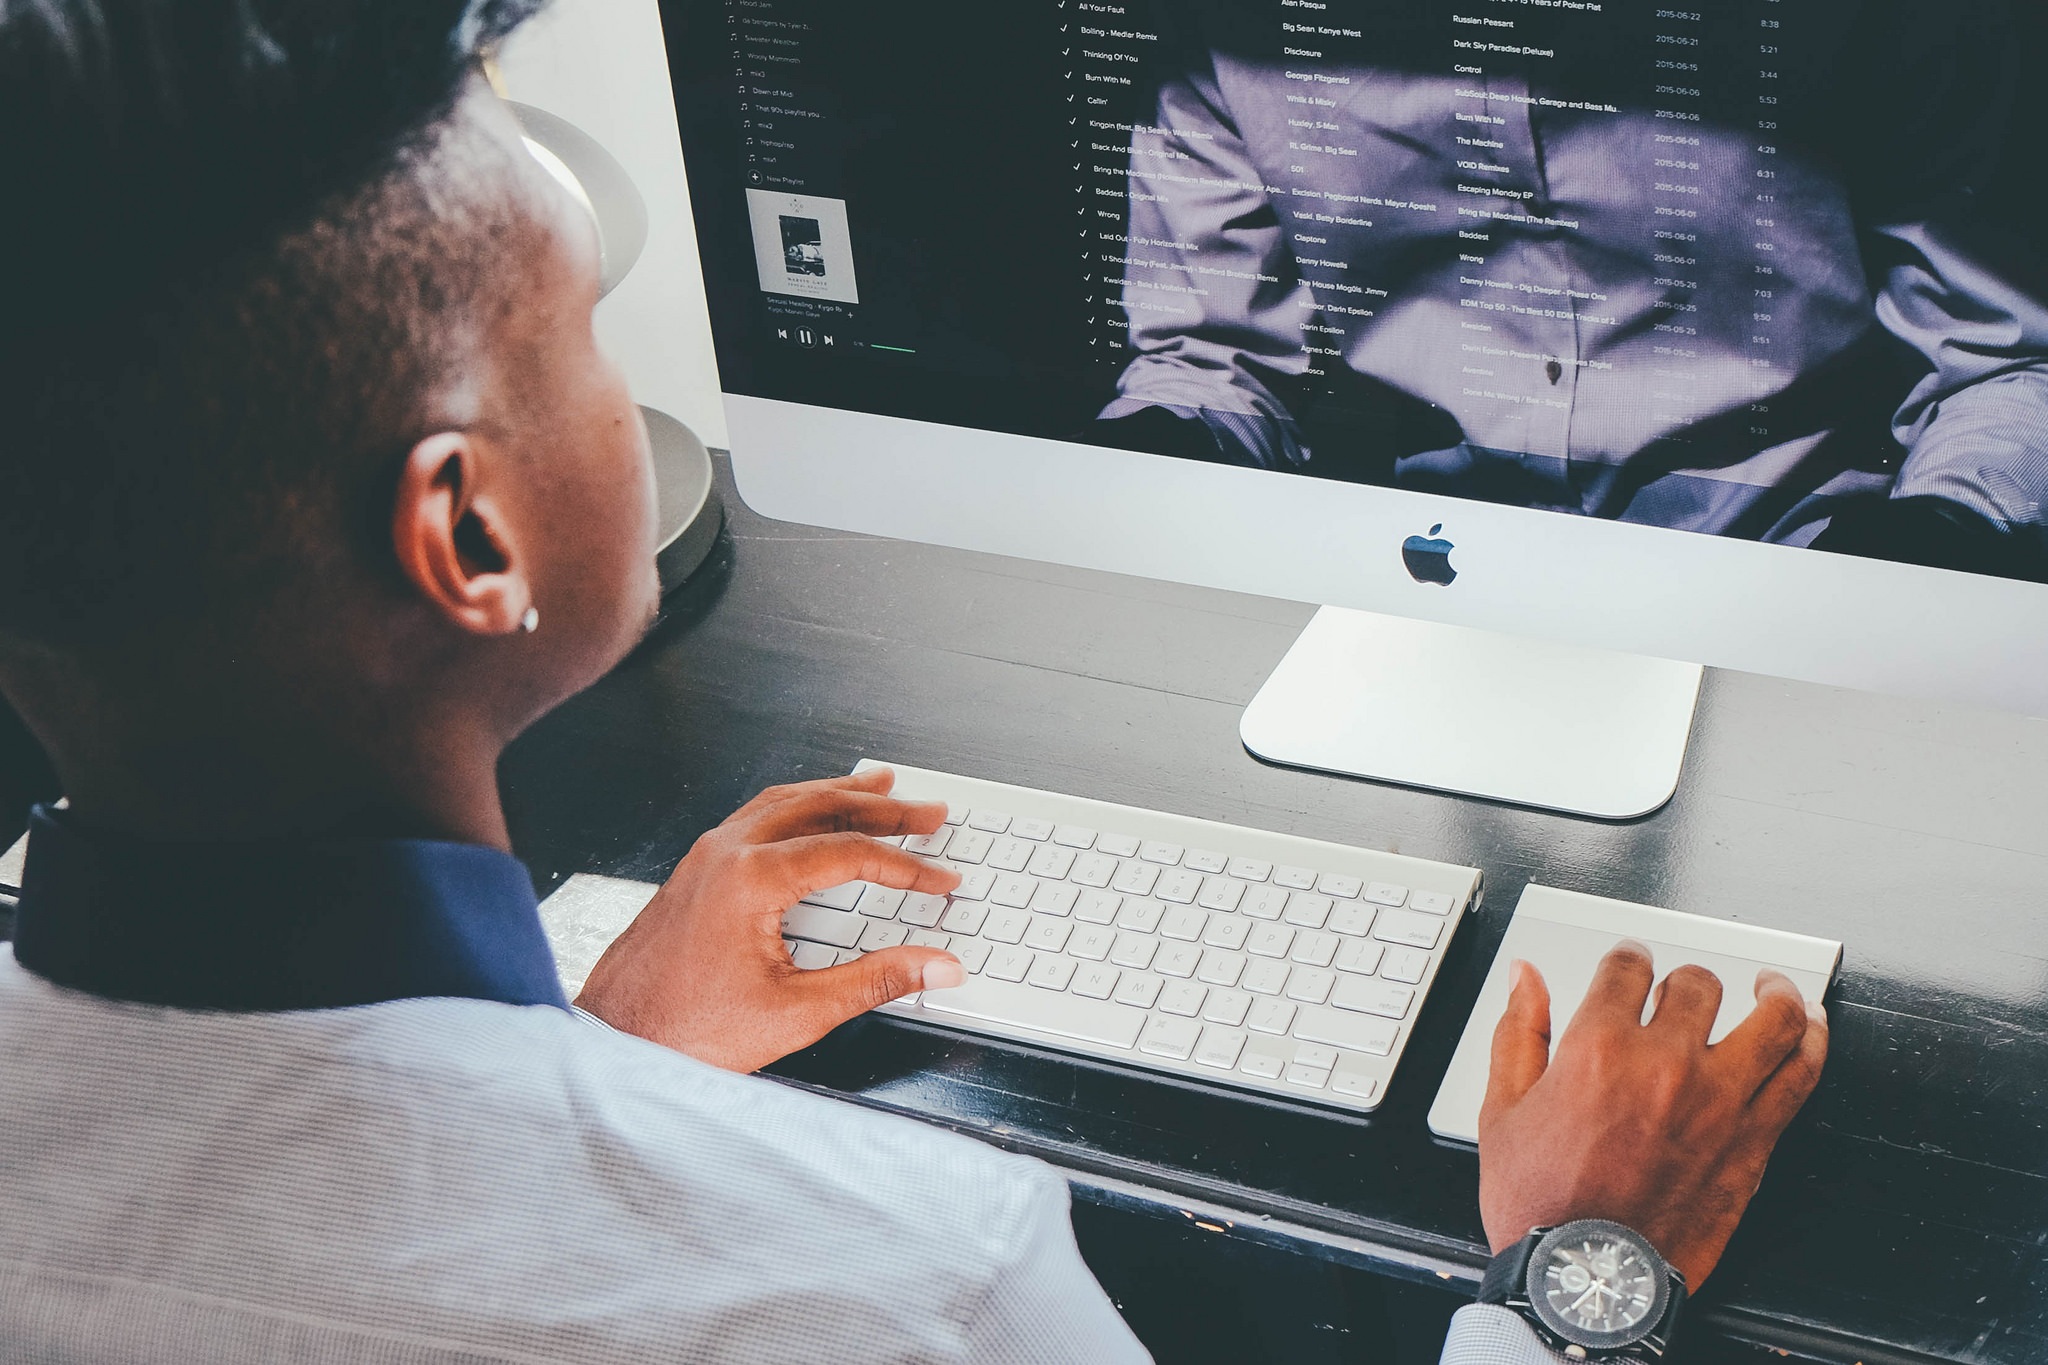
desk, computer, screen, apple, man, person, keyboard, gadget, electronics, imac, organ, sense, public domain images